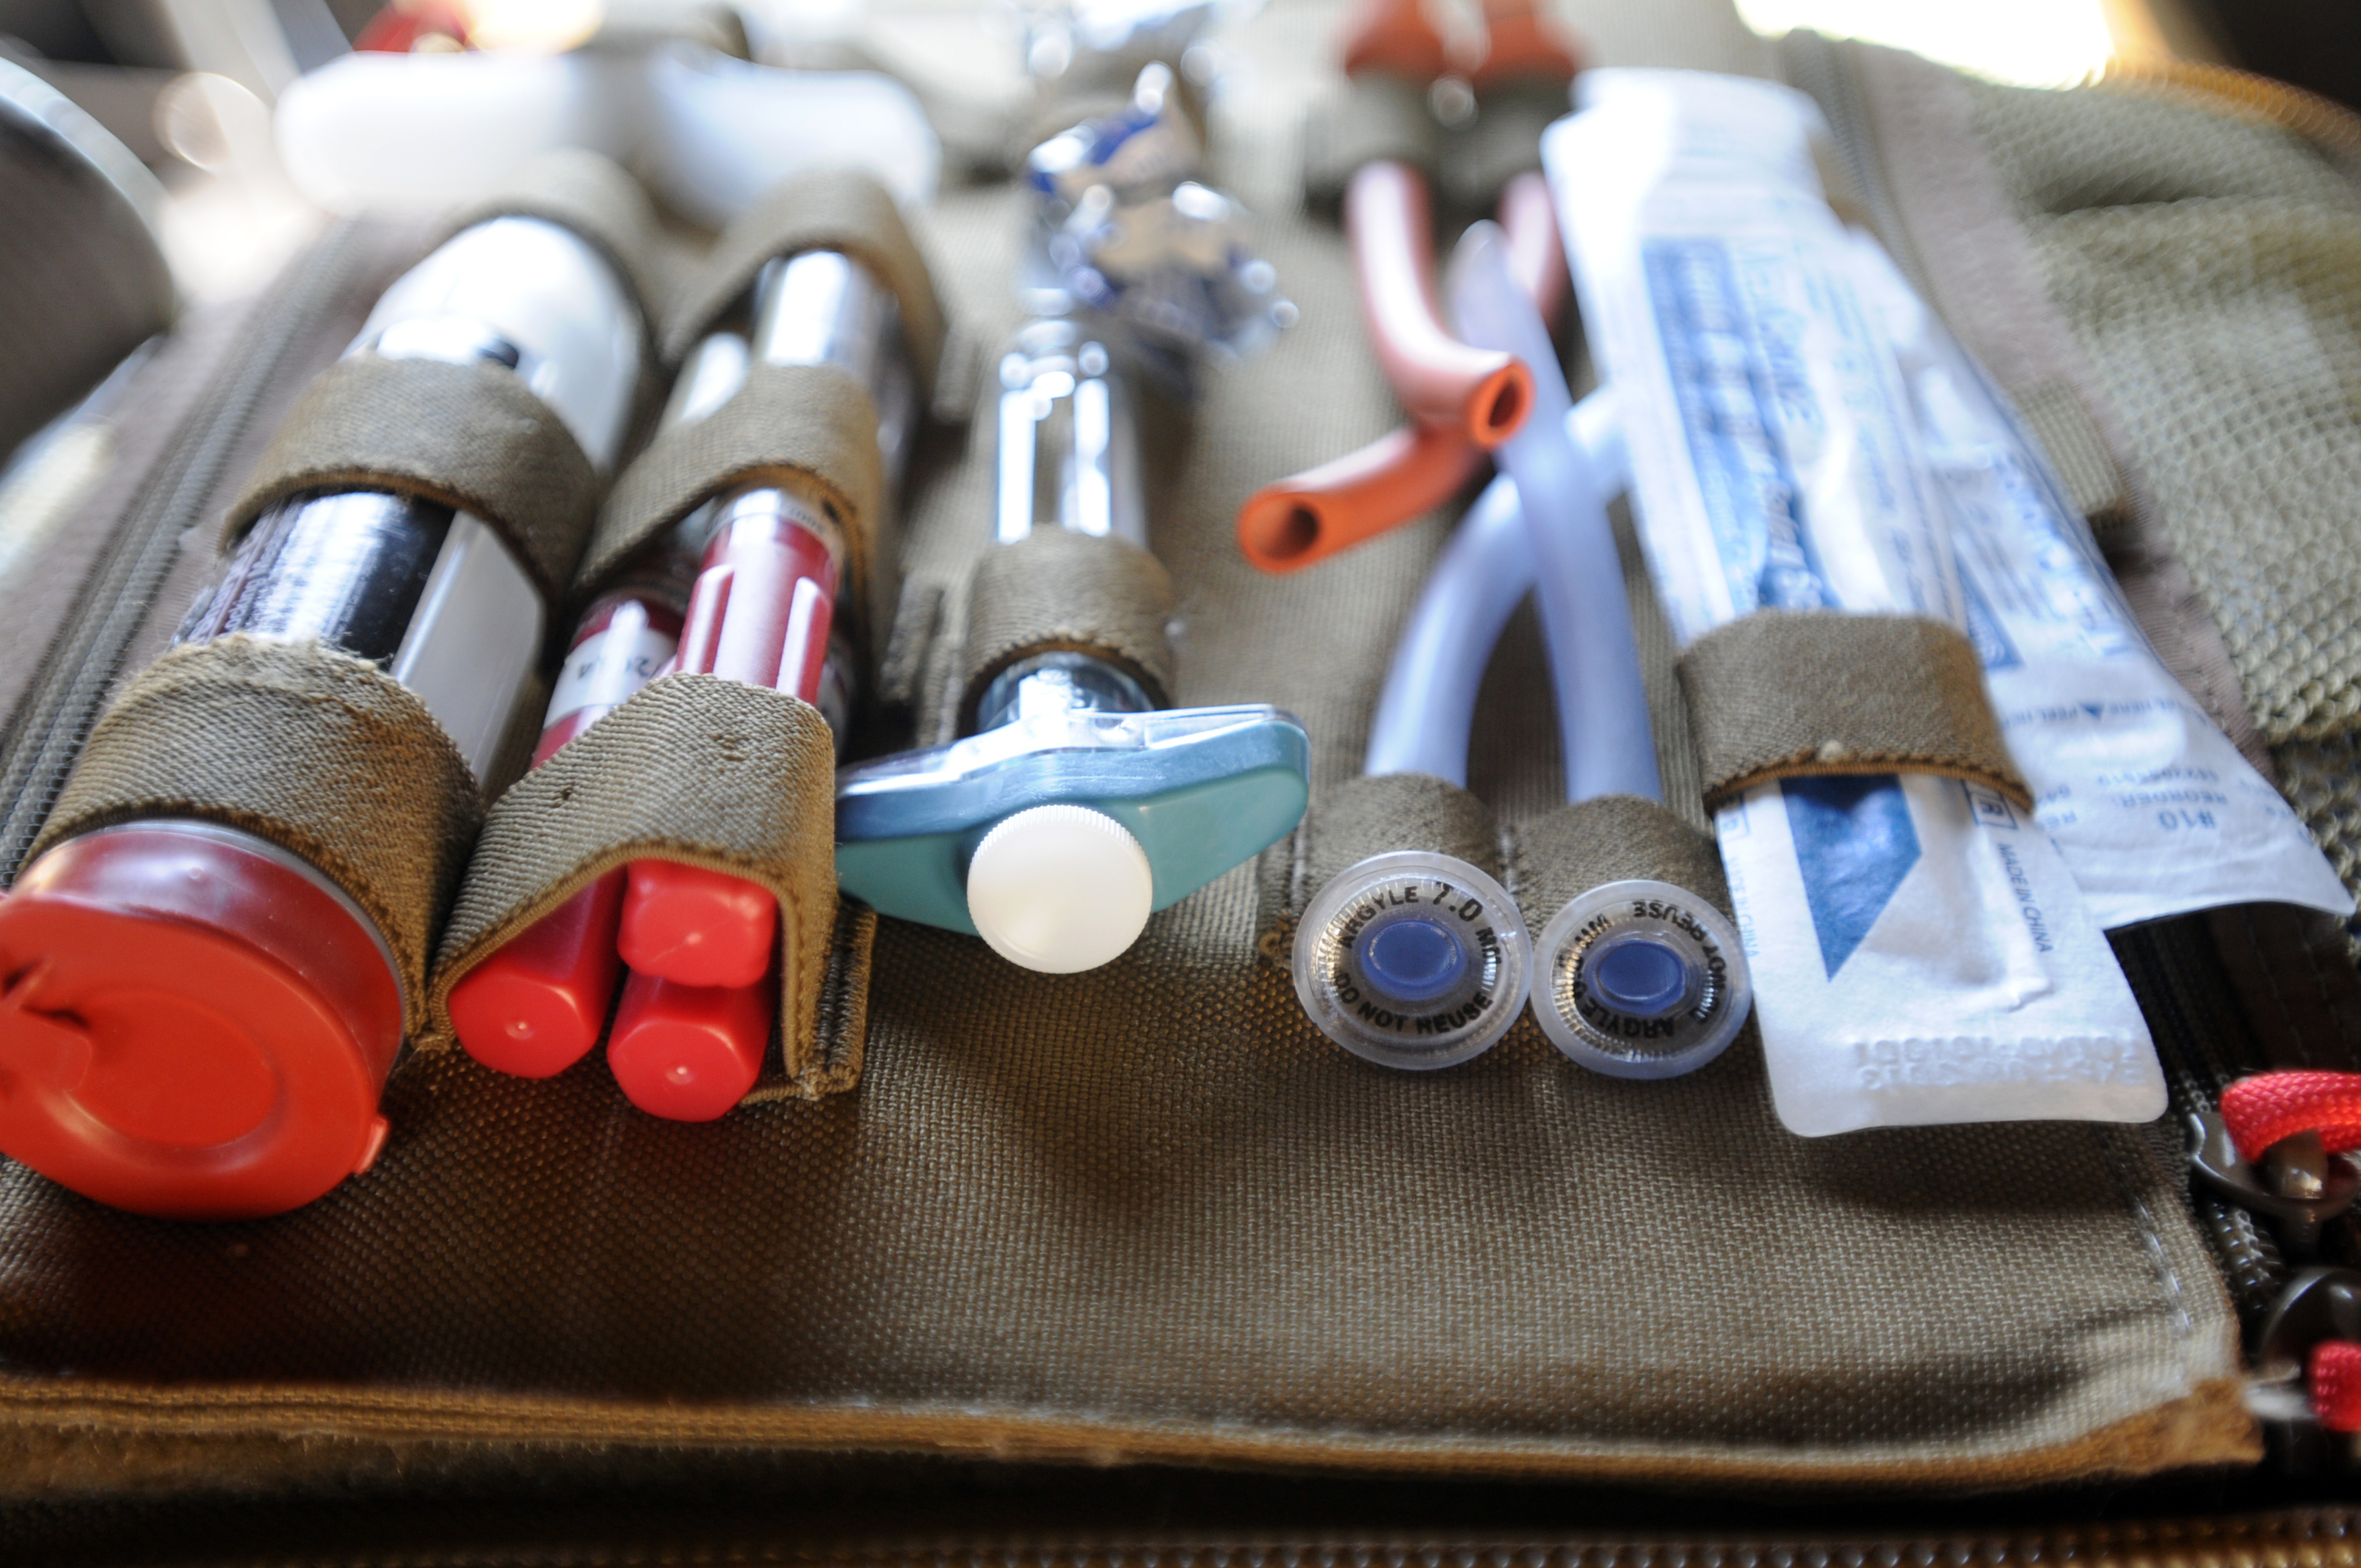
Medical equipment from a medic’s aid bag sits open prior to being inspected for adequate amounts of necessary items, Oct. 20, 2012, during a Joint Readiness Training exercise on Fort Polk, La.
Specialty: smart health devices / equipment
Anatomy: musculoskeletal